Ocean Springs High School

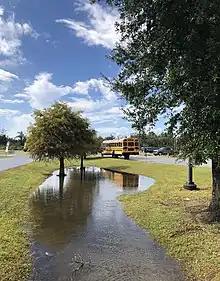
School bus at Ocean Springs High School

In addition to Ocean Springs it serves Gulf Park Estates and a portion of Gautier.